Mitooma

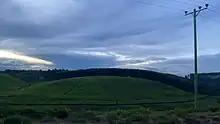
A cloudy sunset over tea leaves in Mitooma District in Western Uganda.

In 2015, Uganda Bureau of Statistics (UBOS) estimated the population of Mitooma Town Council at 5,700. In 2020, the population agency estimated the mid-year population of the town at 6,000 people. Of these, an estimated 3,100 (51.7 percent) were females and 2,900 (48.3 percent) males. UBOS calculated that the town's population increased at an average rate of 1.03 percent annually, between 2015 and 2020.